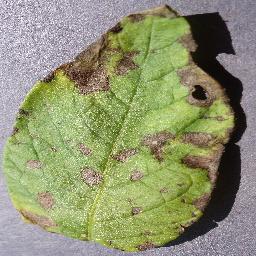
Label: Potato___Early_blight